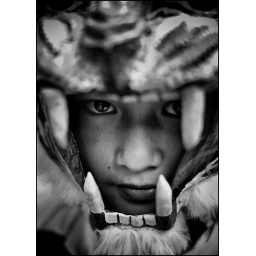
Buddhist day &amp;quot;Asanha bucha&amp;quot;                                       Thai children dress in tiger costumes. Chom thong.Bangkok,Thailand